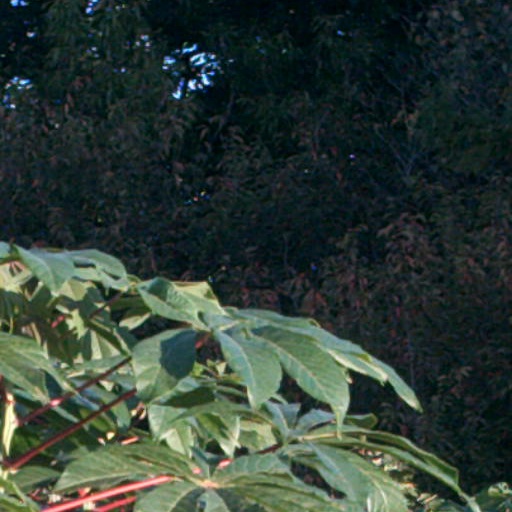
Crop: cassava